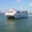
Label: ship